Henri René Guieu

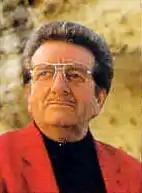

Henri René Guieu (19 March 1926 – 2 January 2000) was a French science fiction writer and ufologist, who published primarily with the pseudonym Jimmy Guieu. He occasionally used other pseudonyms as well, including "Claude Vauzière" for a young adult series, "Jimmy G. Quint" (with Georges Pierquin) for a number of espionage novels, "Claude Rostaing" for two detective novels and "Dominique Verseau" for six erotic novels.